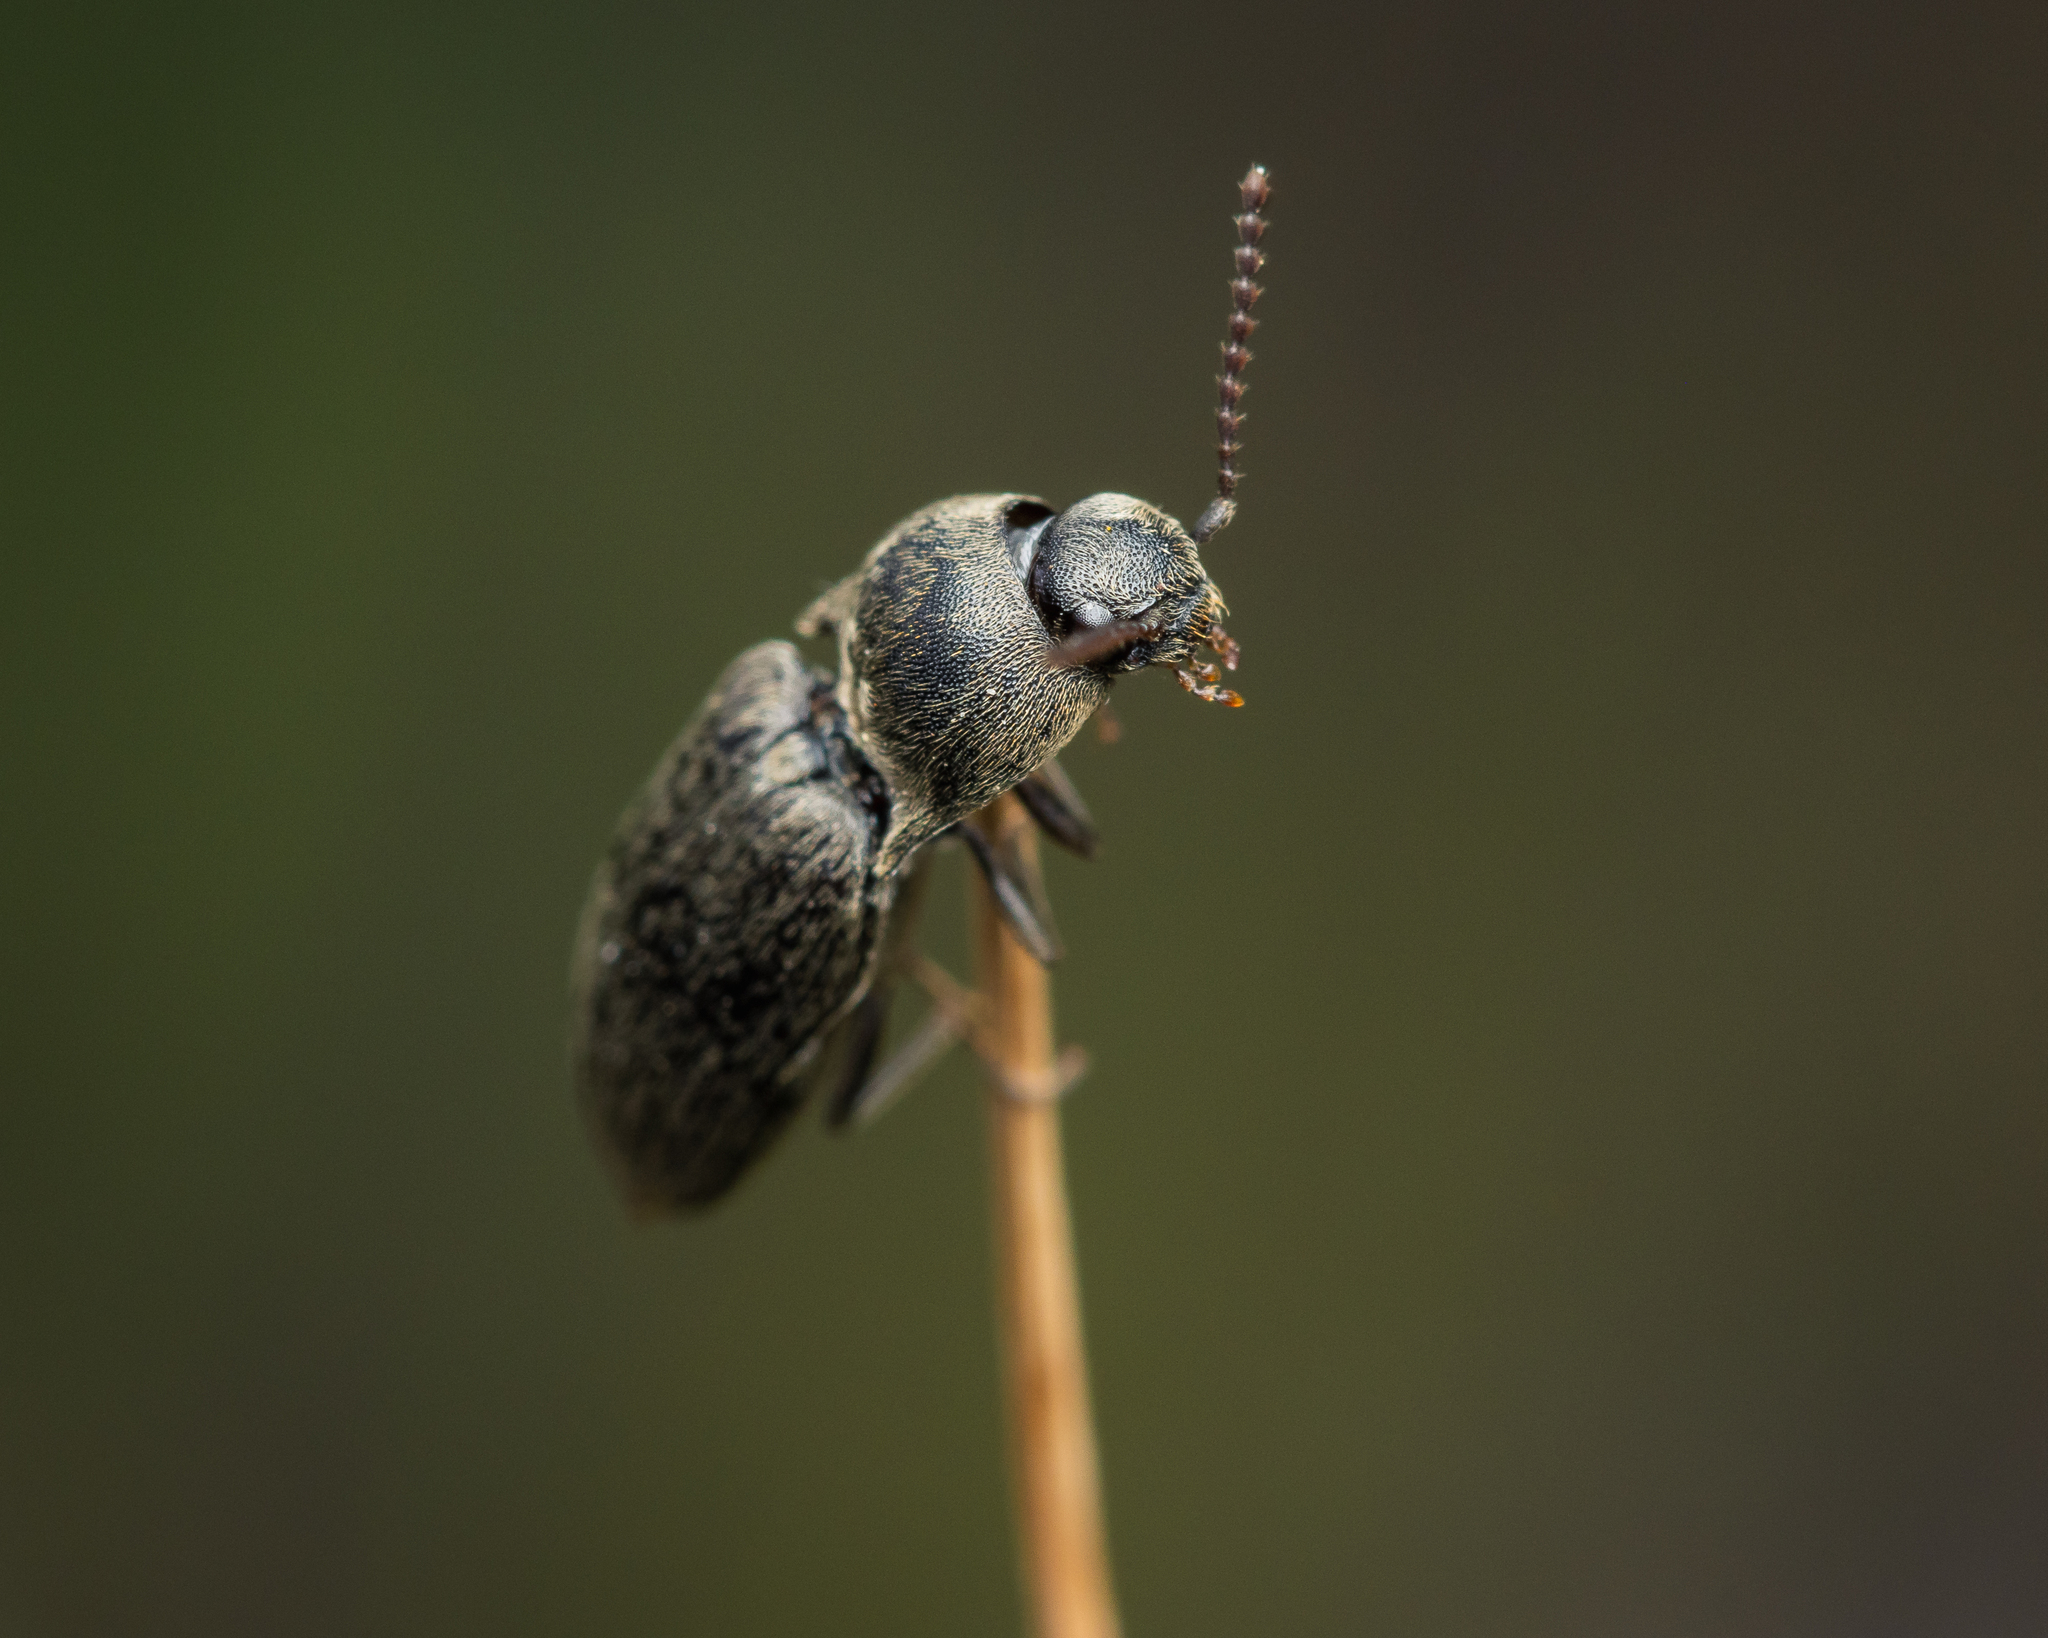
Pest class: clickbeetles_wireworms